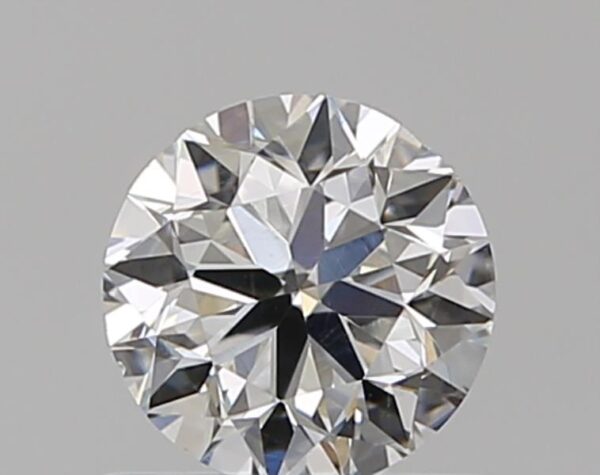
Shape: round
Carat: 0.59
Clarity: SI1
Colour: G
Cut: VG
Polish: EX
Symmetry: VG
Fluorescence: N
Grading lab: GIA
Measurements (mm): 5.23 x 5.28 x 3.36